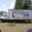
Label: truck